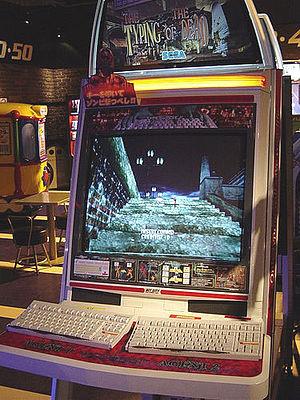
Le survival horror est un genre de jeu vidéo, sous-genre du jeu d'action-aventure, inspiré des fictions d'horreur. Bien que des aspects de combats puissent être présents dans ce type de jeu, le gameplay fait généralement en sorte que le joueur ne se sente pas aussi puissant qu'il ne le serait typiquement dans un jeu d'action, et ce en limitant par exemple la quantité de munitions, d'énergie ou de vitesse. Le joueur doit parfois chercher certains objets pour avoir accès à un passage vers une nouvelle zone, et résoudre des énigmes à certains moments. Les jeux utilisent des thèmes d'horreur, et le joueur est souvent confronté à des environnements obscurs et à des ennemis qui peuvent surgir de nulle part.
The Typing of the Dead est un jeu vidéo sorti en 1999, dérivé de The House of the Dead. Il a connu de nombreuses suites.